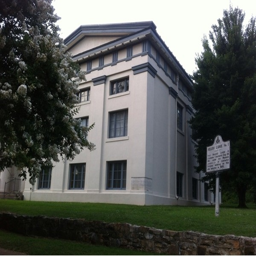
take a stroll through the tree lined streets